Answer in natural language. How many Paintings are visible in the scene? Choose between the following options: 5, 2, 7, 6 or 4
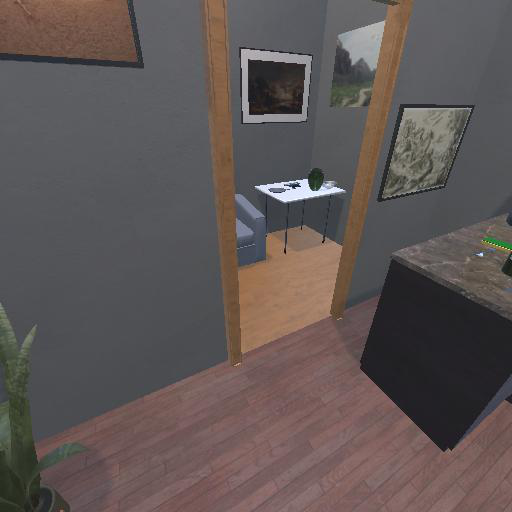
<answer>4</answer>